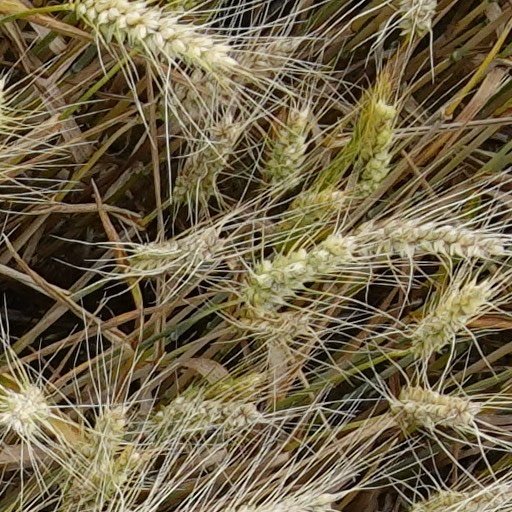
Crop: wheat